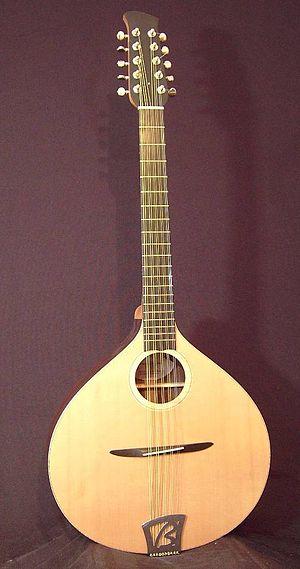
Cistre par Marc Boluda accordé Ré-Sol-Ré-La-Ré
Le cistre est un instrument à cordes pincées qui semble avoir fait son apparition vers le XVᵉ siècle et qui est encore répandu en Europe. L'archicistre est un cistre augmenté d'une série de cordes graves. Héritier de la citole, le cistre connut deux périodes d'intense prédilection :